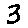
Label: 3